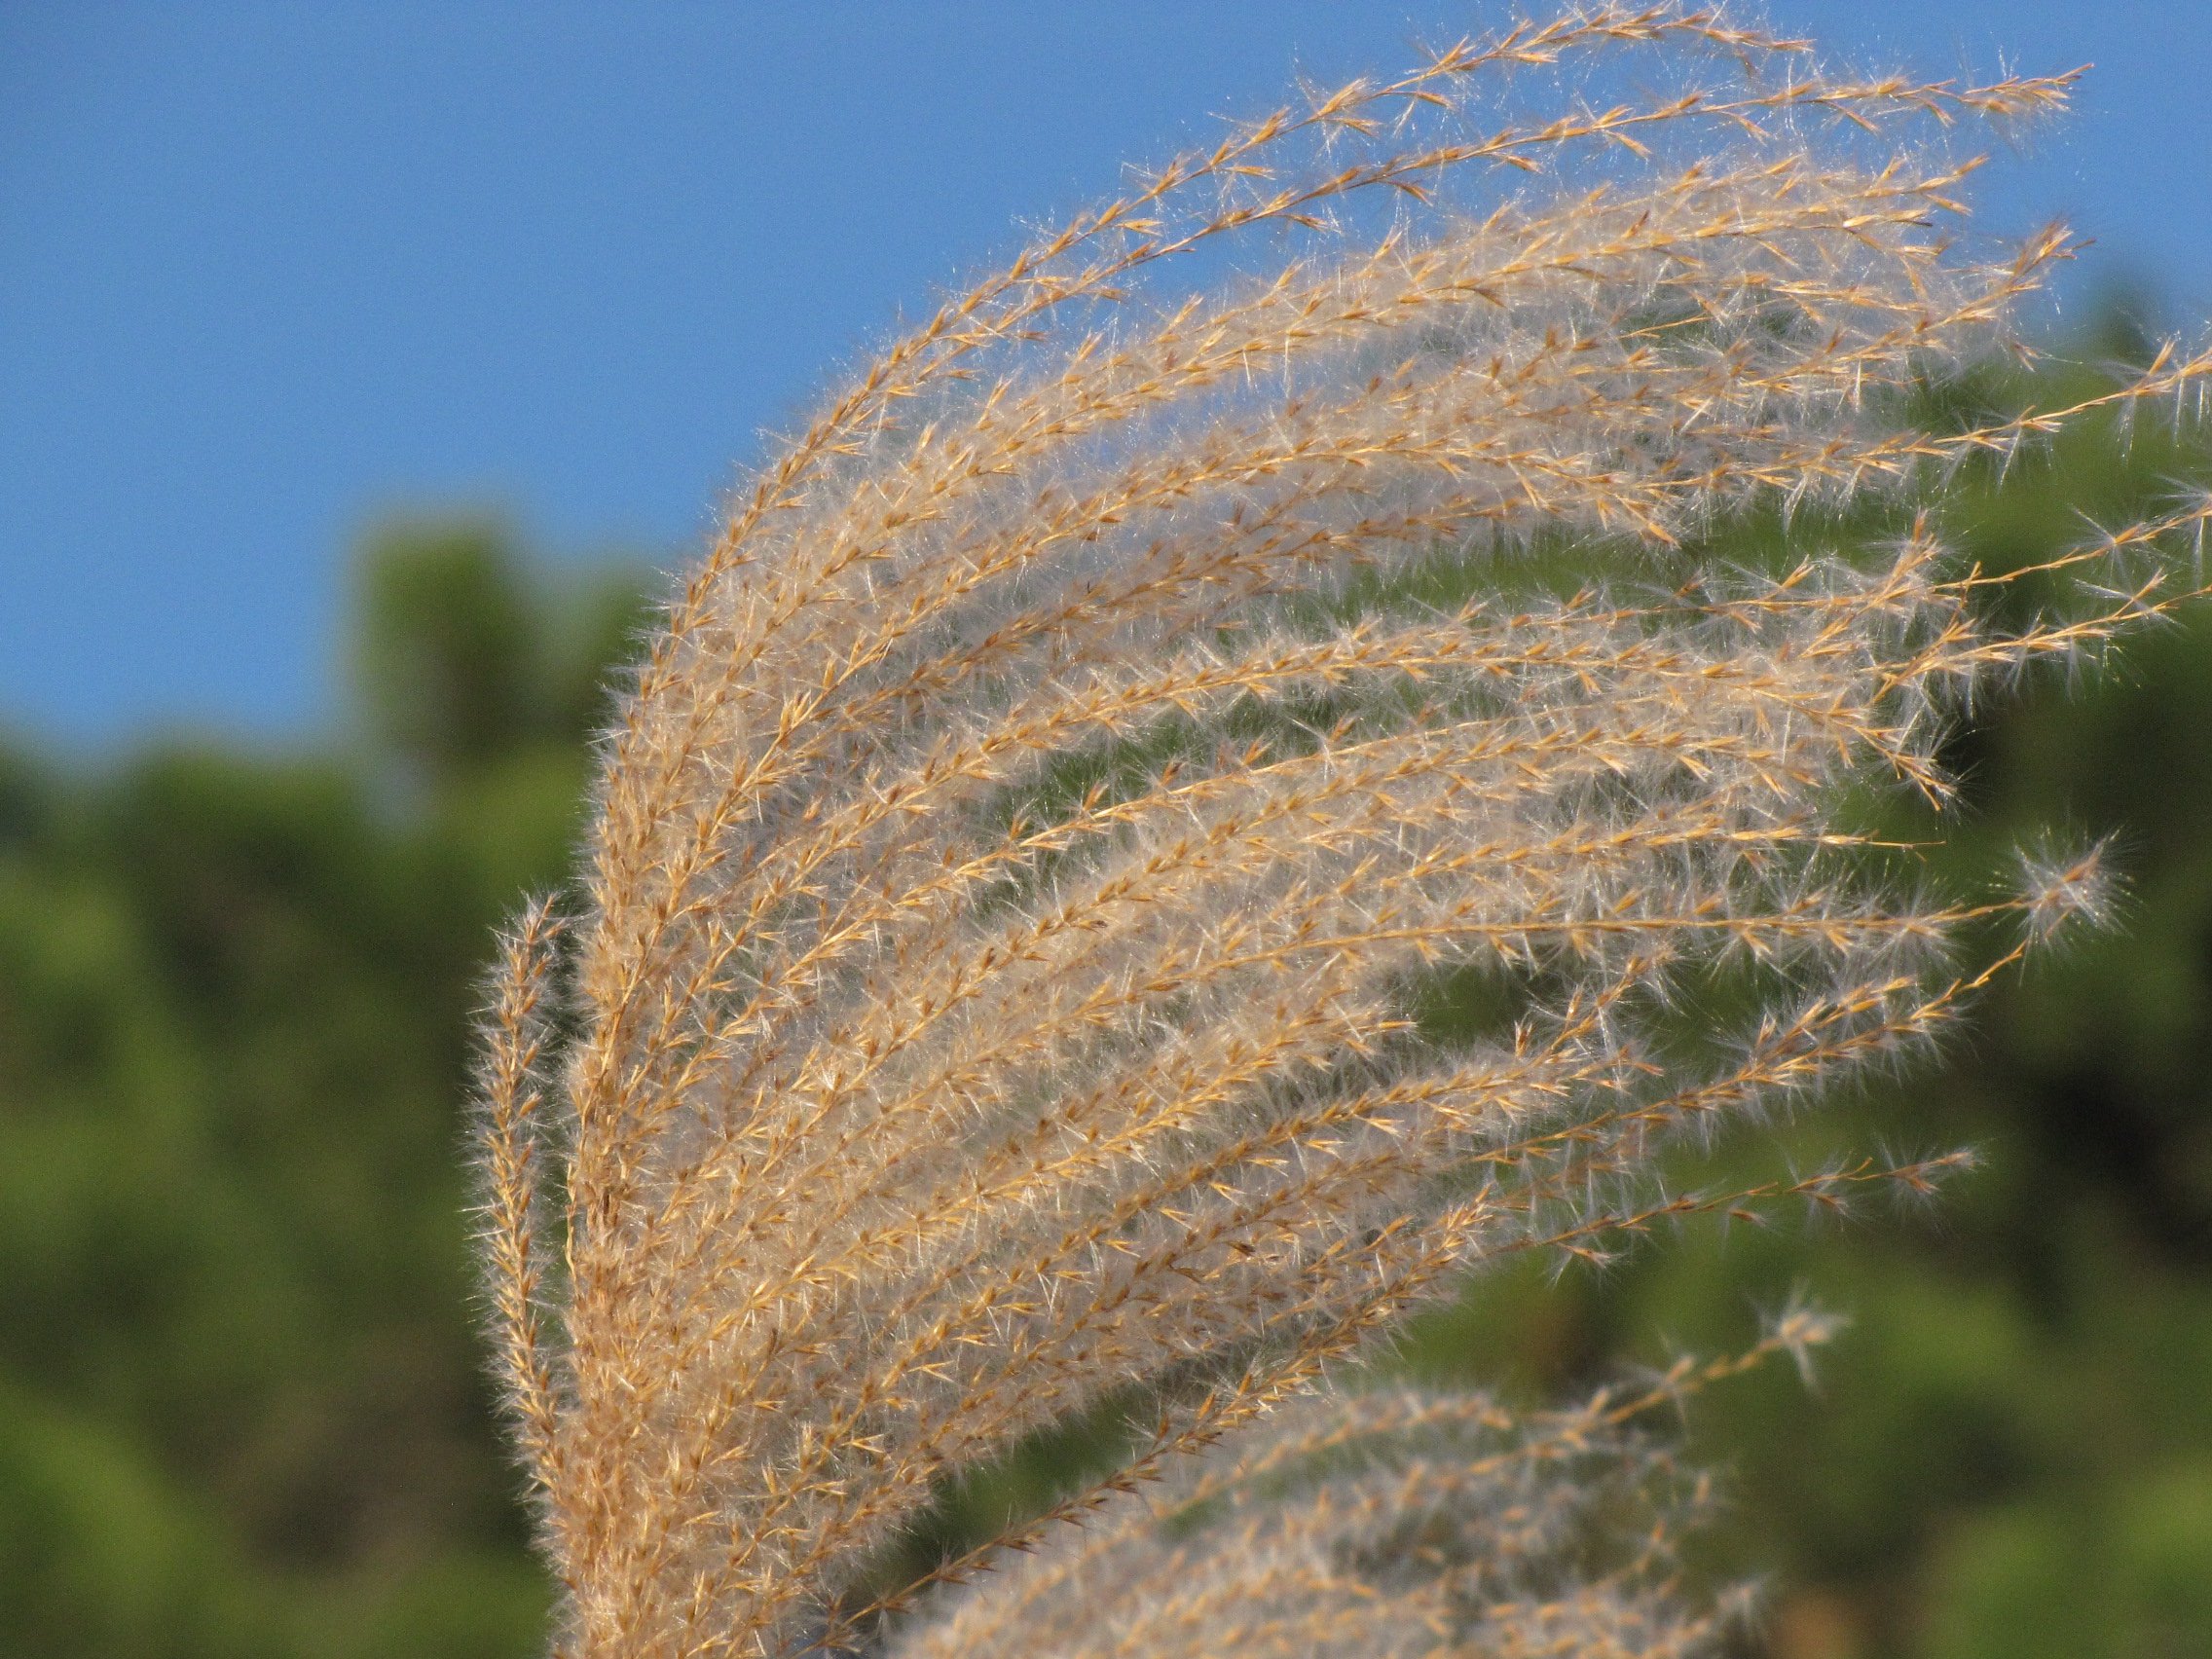
nature, grass, cactus, plant, field, lawn, meadow, prairie, leaf, flower, frost, green, soil, botany, agriculture, flora, close up, beautiful, flowering, ecosystem, macro photography, flowering plant, winter day, taken, miscanthus, grass family, plant stem, land plant, thorns spines and prickles